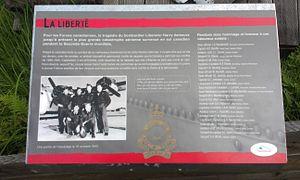
L’écrasement du Consolidated Liberator III à Saint-Donat en 1943 est une tragédie aérienne qui a couté la vie à 24 personnes et reste à ce jour le pire accident de l’histoire de l’Aviation royale canadienne.